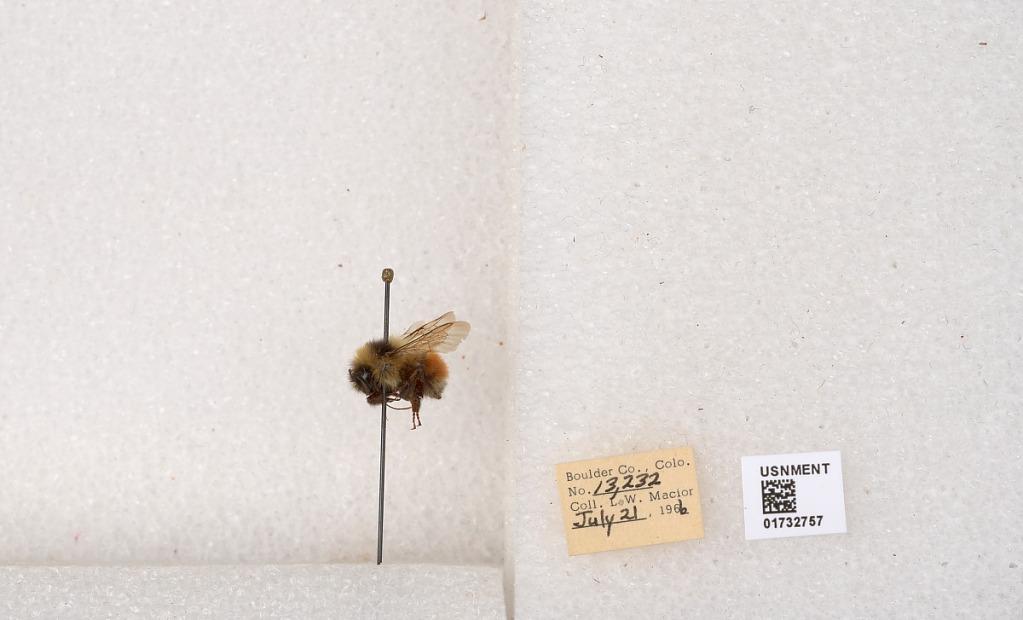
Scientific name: Bombus (Pyrobombus) sylvicola Kirby
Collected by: L. Macior
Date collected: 1966-7-21
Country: United States
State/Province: Colorado
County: Boulder
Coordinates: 40.0163, -105.294